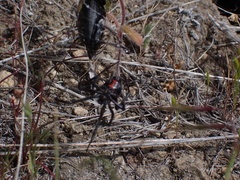
Species: Lactrodectus_hesperus